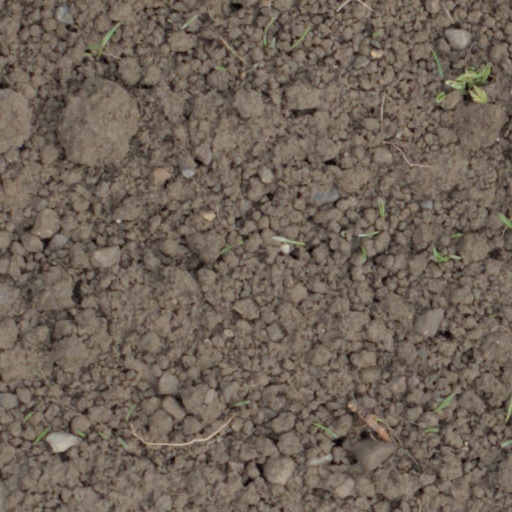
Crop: wheat